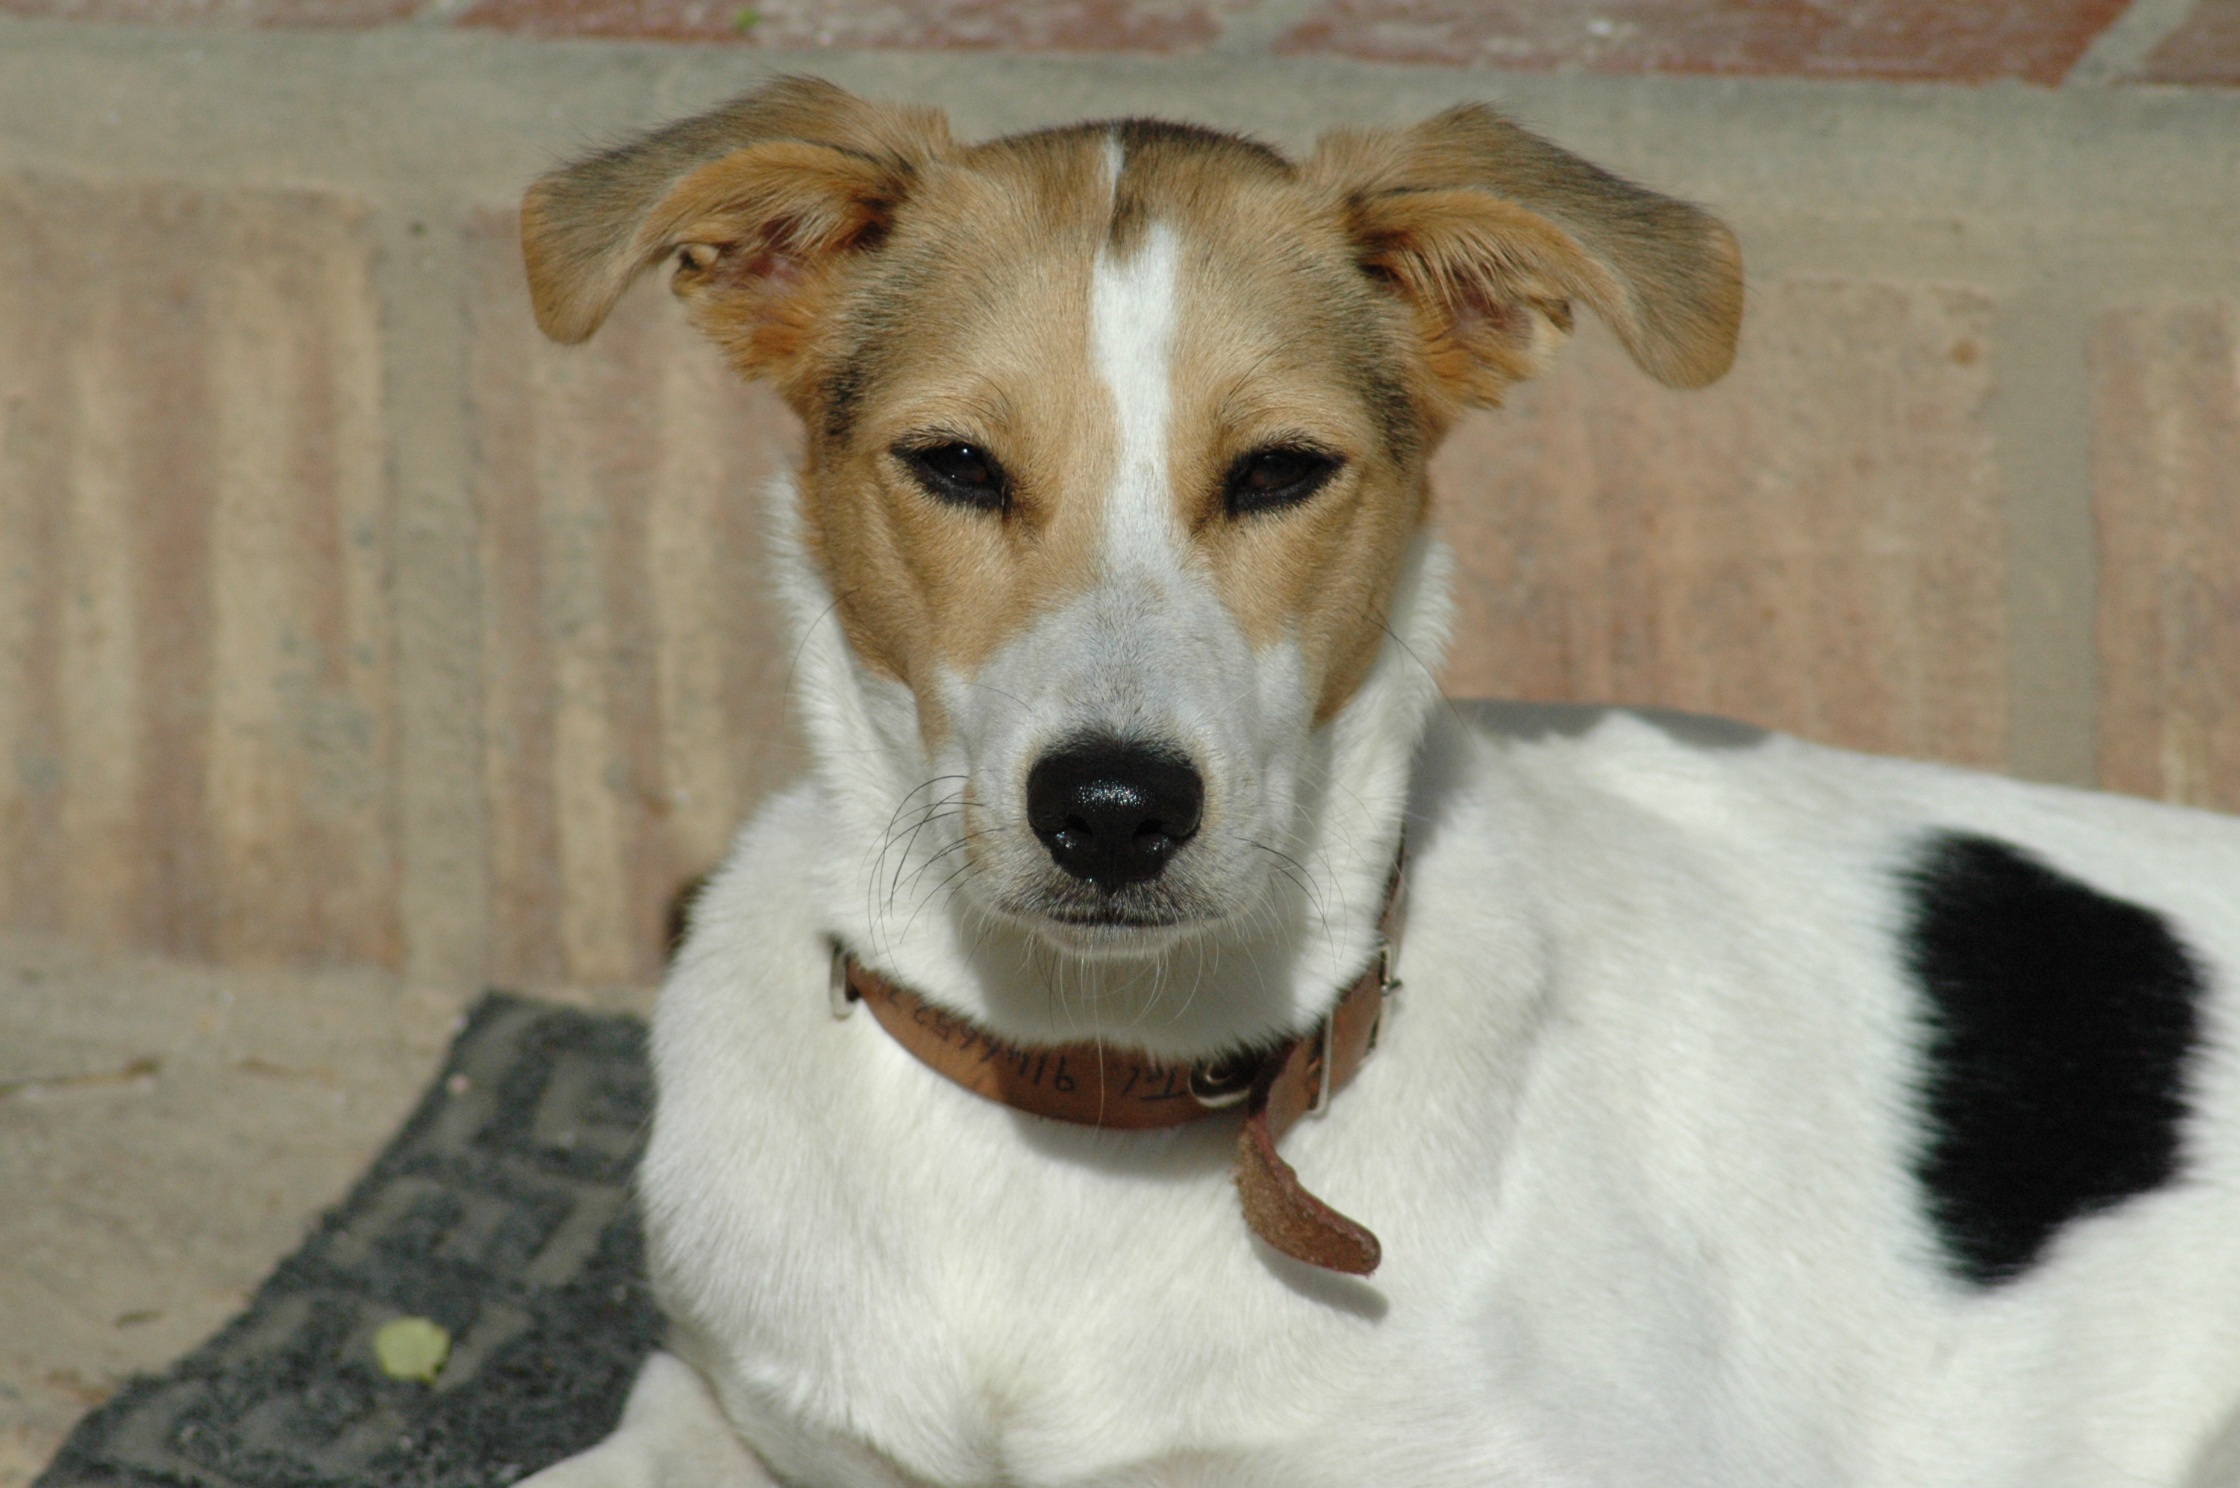
sweet, dog, collie, portrait, mammal, vertebrate, portugal, dog breed, terrier, bitch, madonna, parson russell terrier, jack russell terrier, street dog, spotted dog, dog like mammal, dog breed group, russell terrier, danish swedish farmdog, wire hair fox terrier